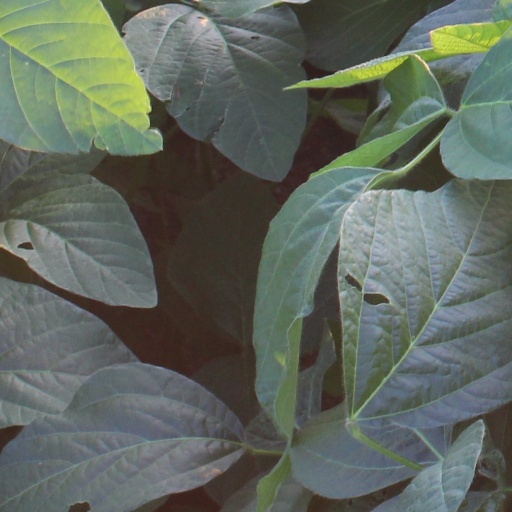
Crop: soybean